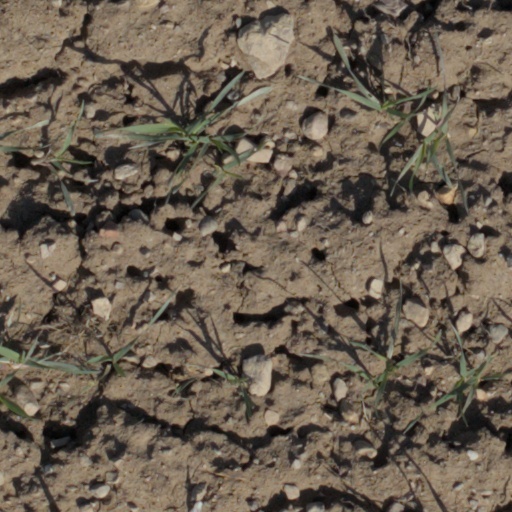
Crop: wheat